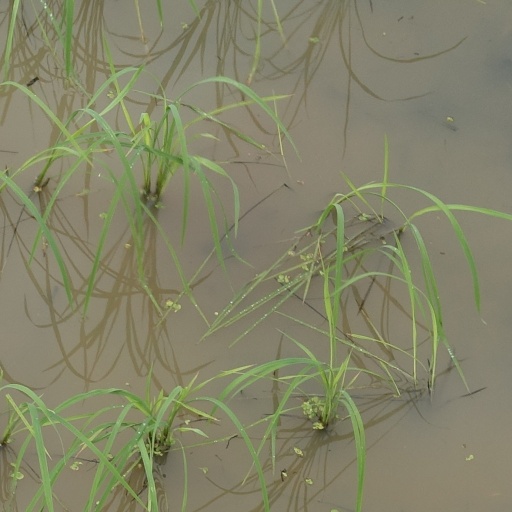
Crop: rice